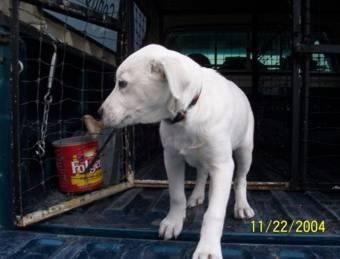
dog